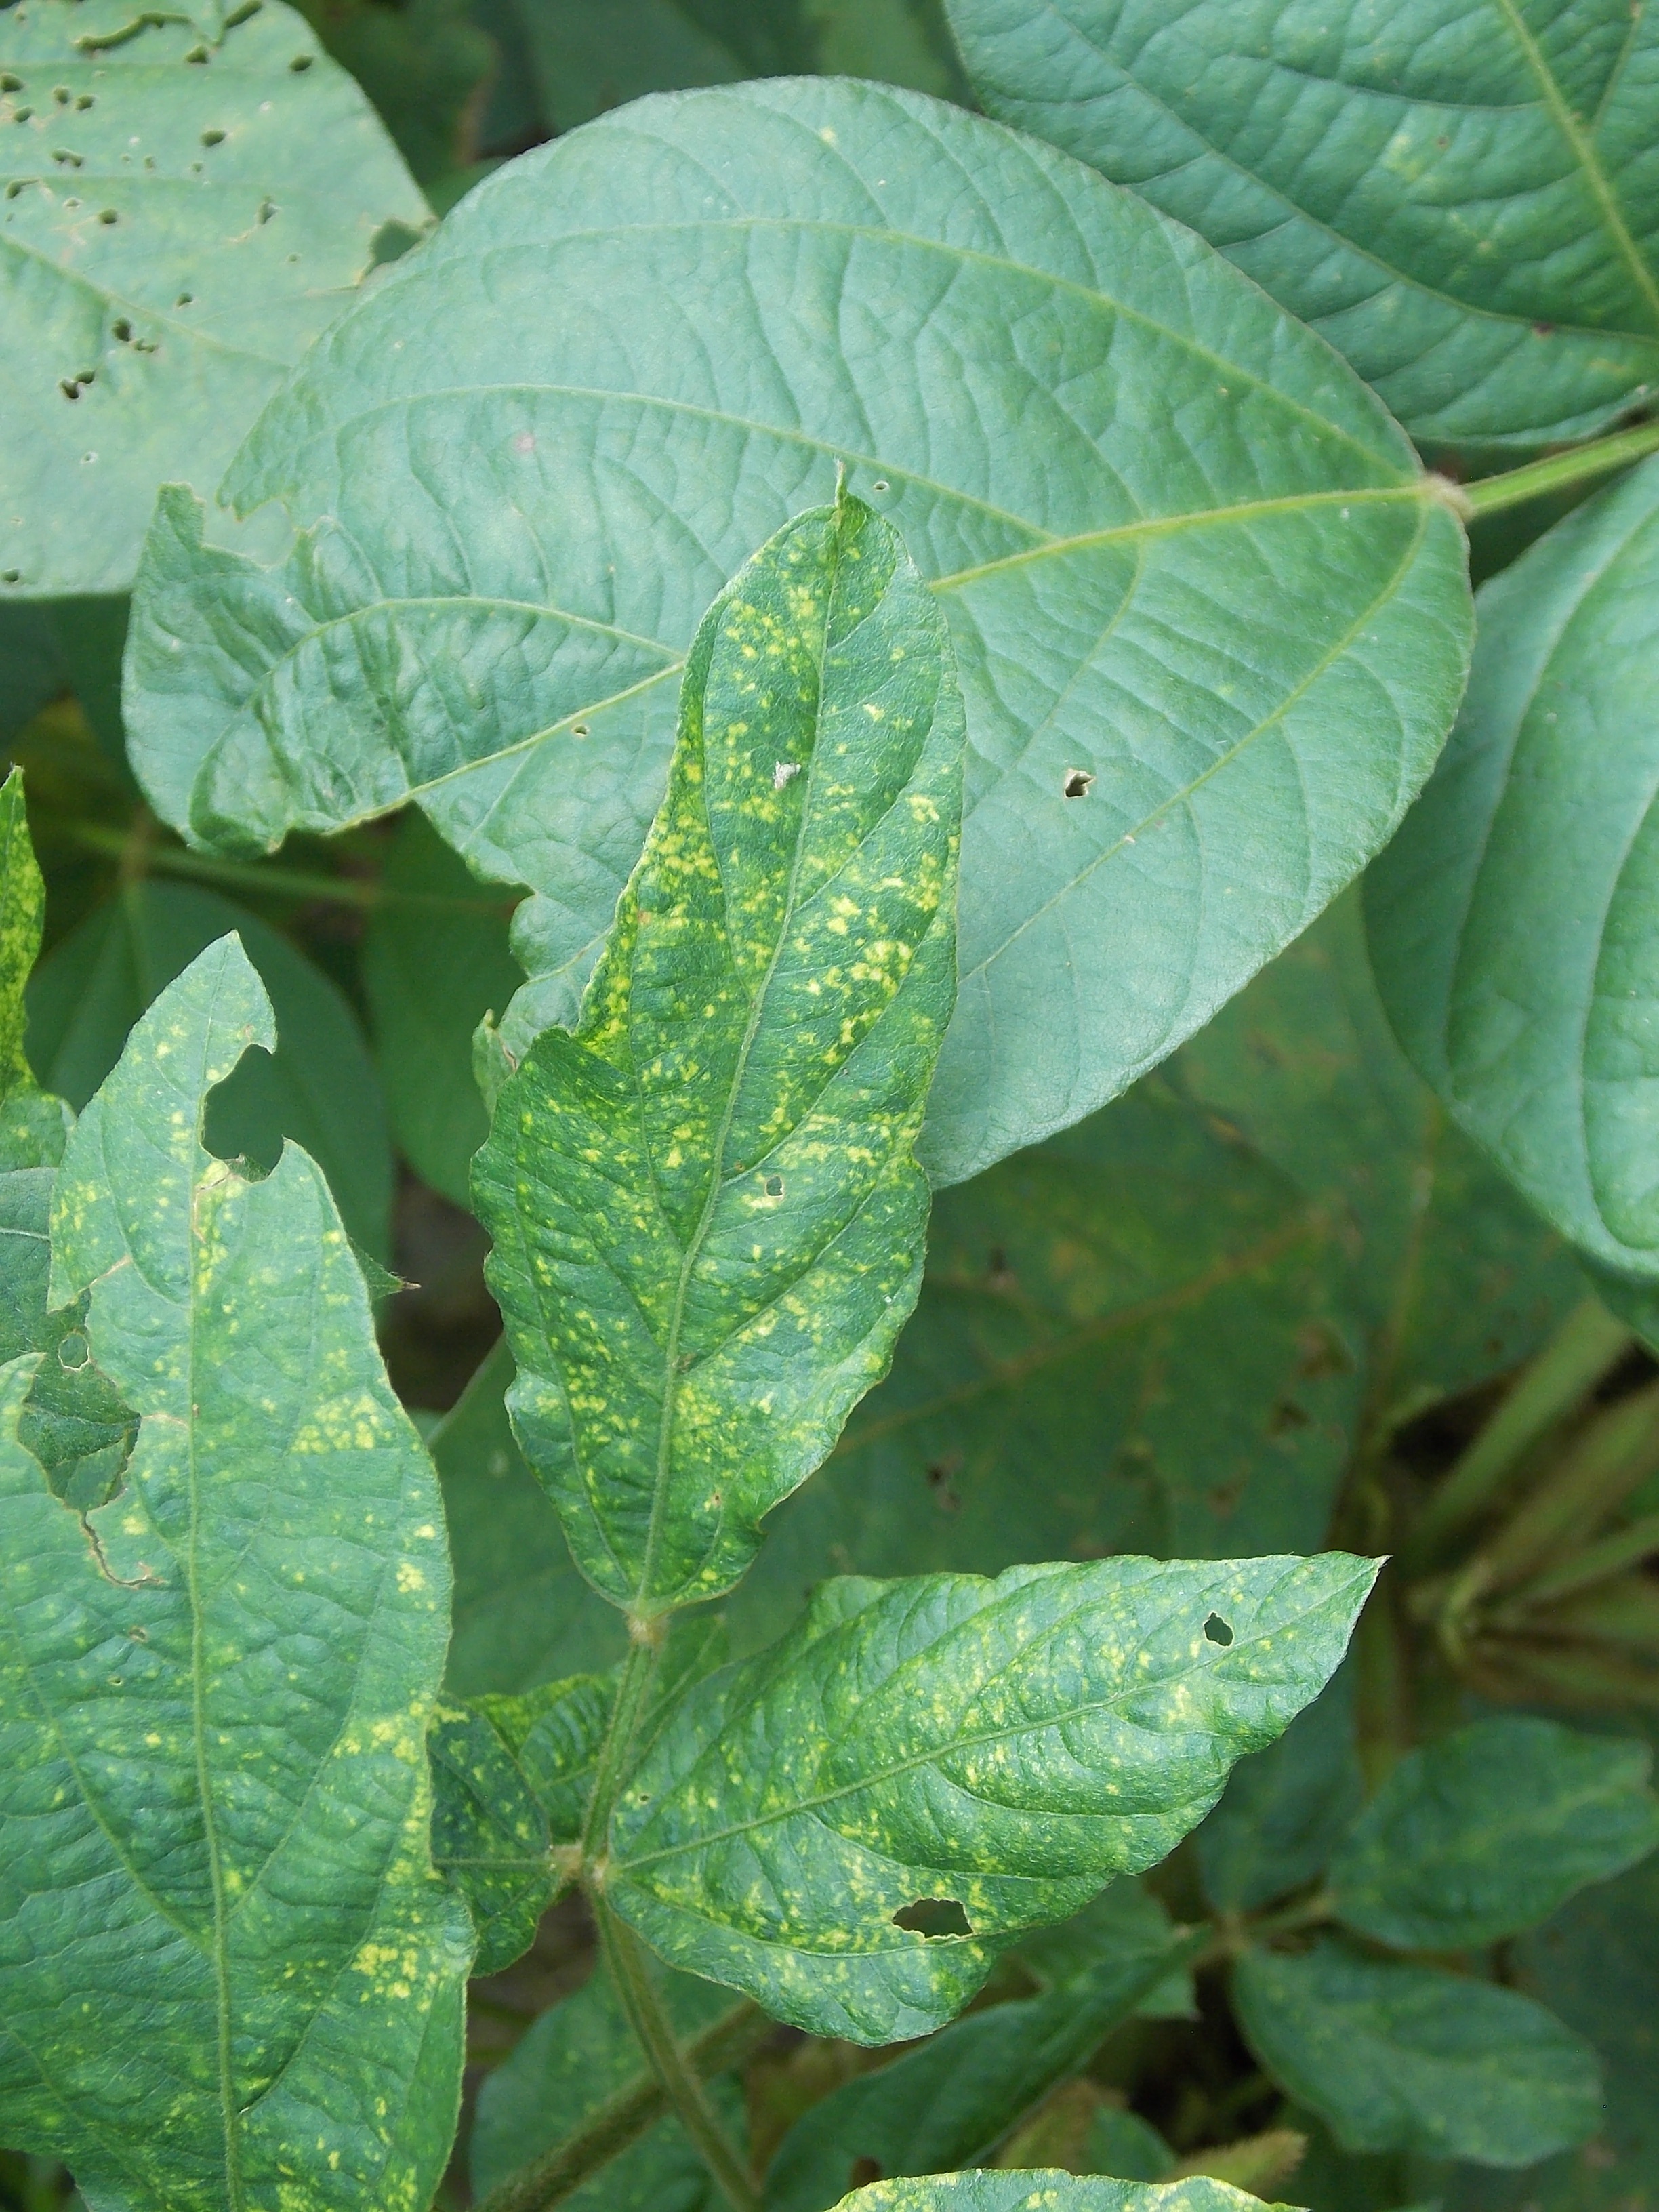
Label: Disease